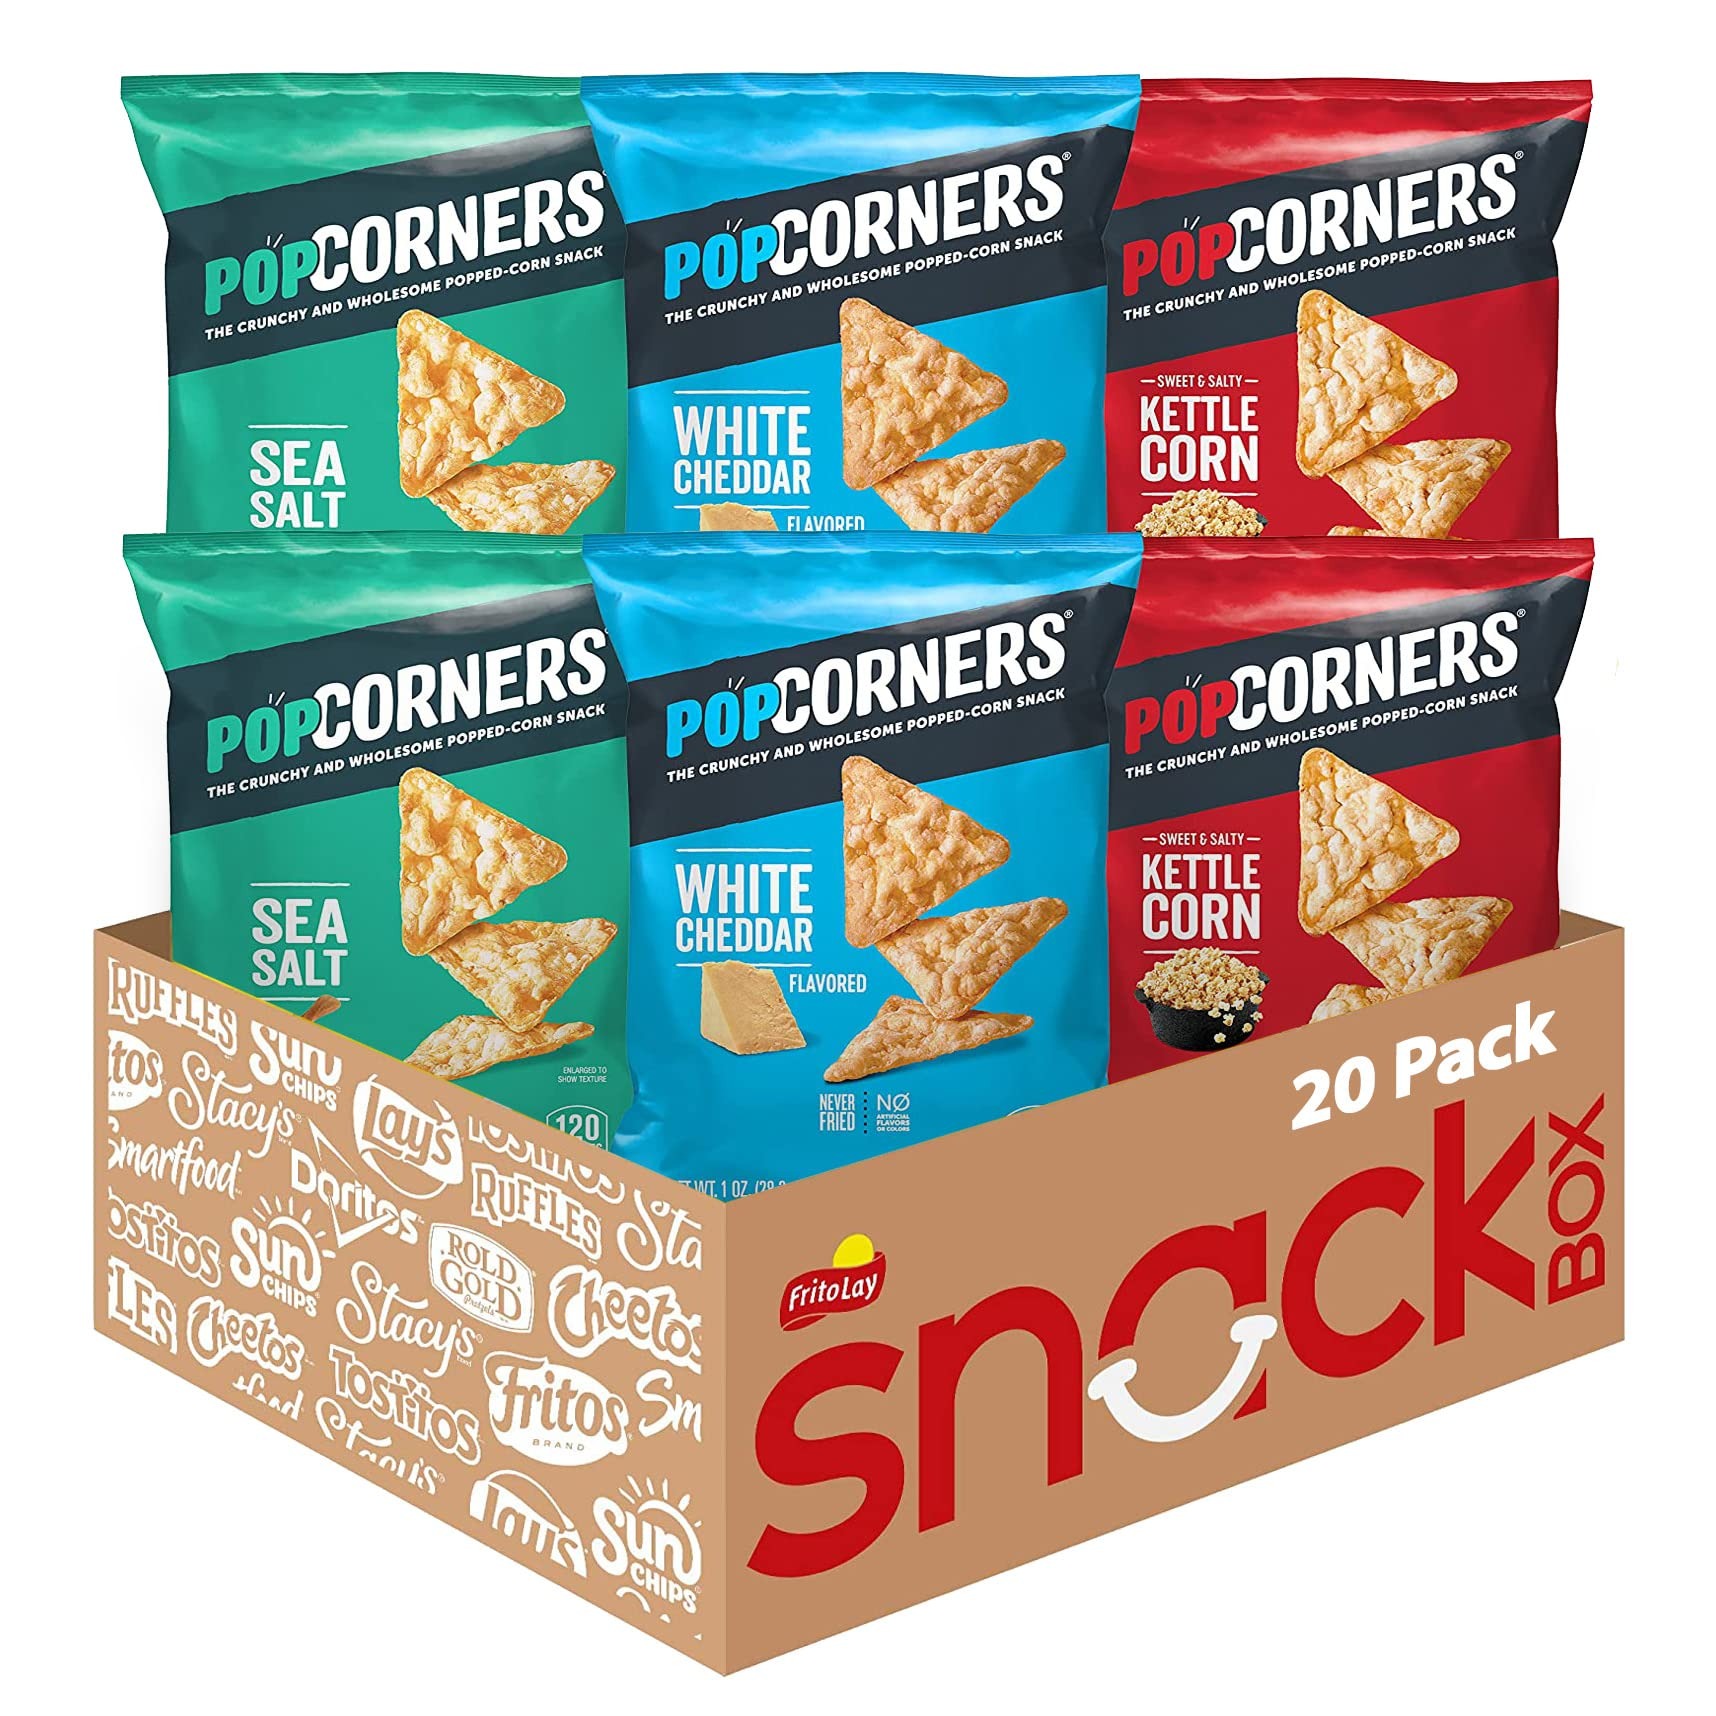
Item Name: PopCorners Popped Corn Snacks, Core 3 Flavor Pack, 1 Ounce (Pack of 20) (Packaging May Vary)
Bullet Point 1: CONTAINS: 20 - 1 oz snack packs of crunchy and wholesome popped-corn chip snacks (7) Sea Salt, (7) Kettle Corn, & (6) White Cheddar
Bullet Point 2: PopCorners are the delicious, low-calorie snack that makes it easier than ever to SNACK BETTER
Bullet Point 3: SIMPLE INGREDIENTS: Made with no artificial flavors, colors, or preservatives- PopCorner's Kettle Corn contains Yellow Corn, Sunflower Oil, Cane Sugar and Sea Salt
Bullet Point 4: TESTED AND TRUE: Non-GMO Project Verified, Kosher- a good alternative to fruit snacks.
Bullet Point 5: Convenient on-the-go snacks great for a busy lifestyle, at work, kids' lunch snacks and much more
Bullet Point 6: Packaging and formula may vary
Value: 20.0
Unit: Ounce

Price: 23.99